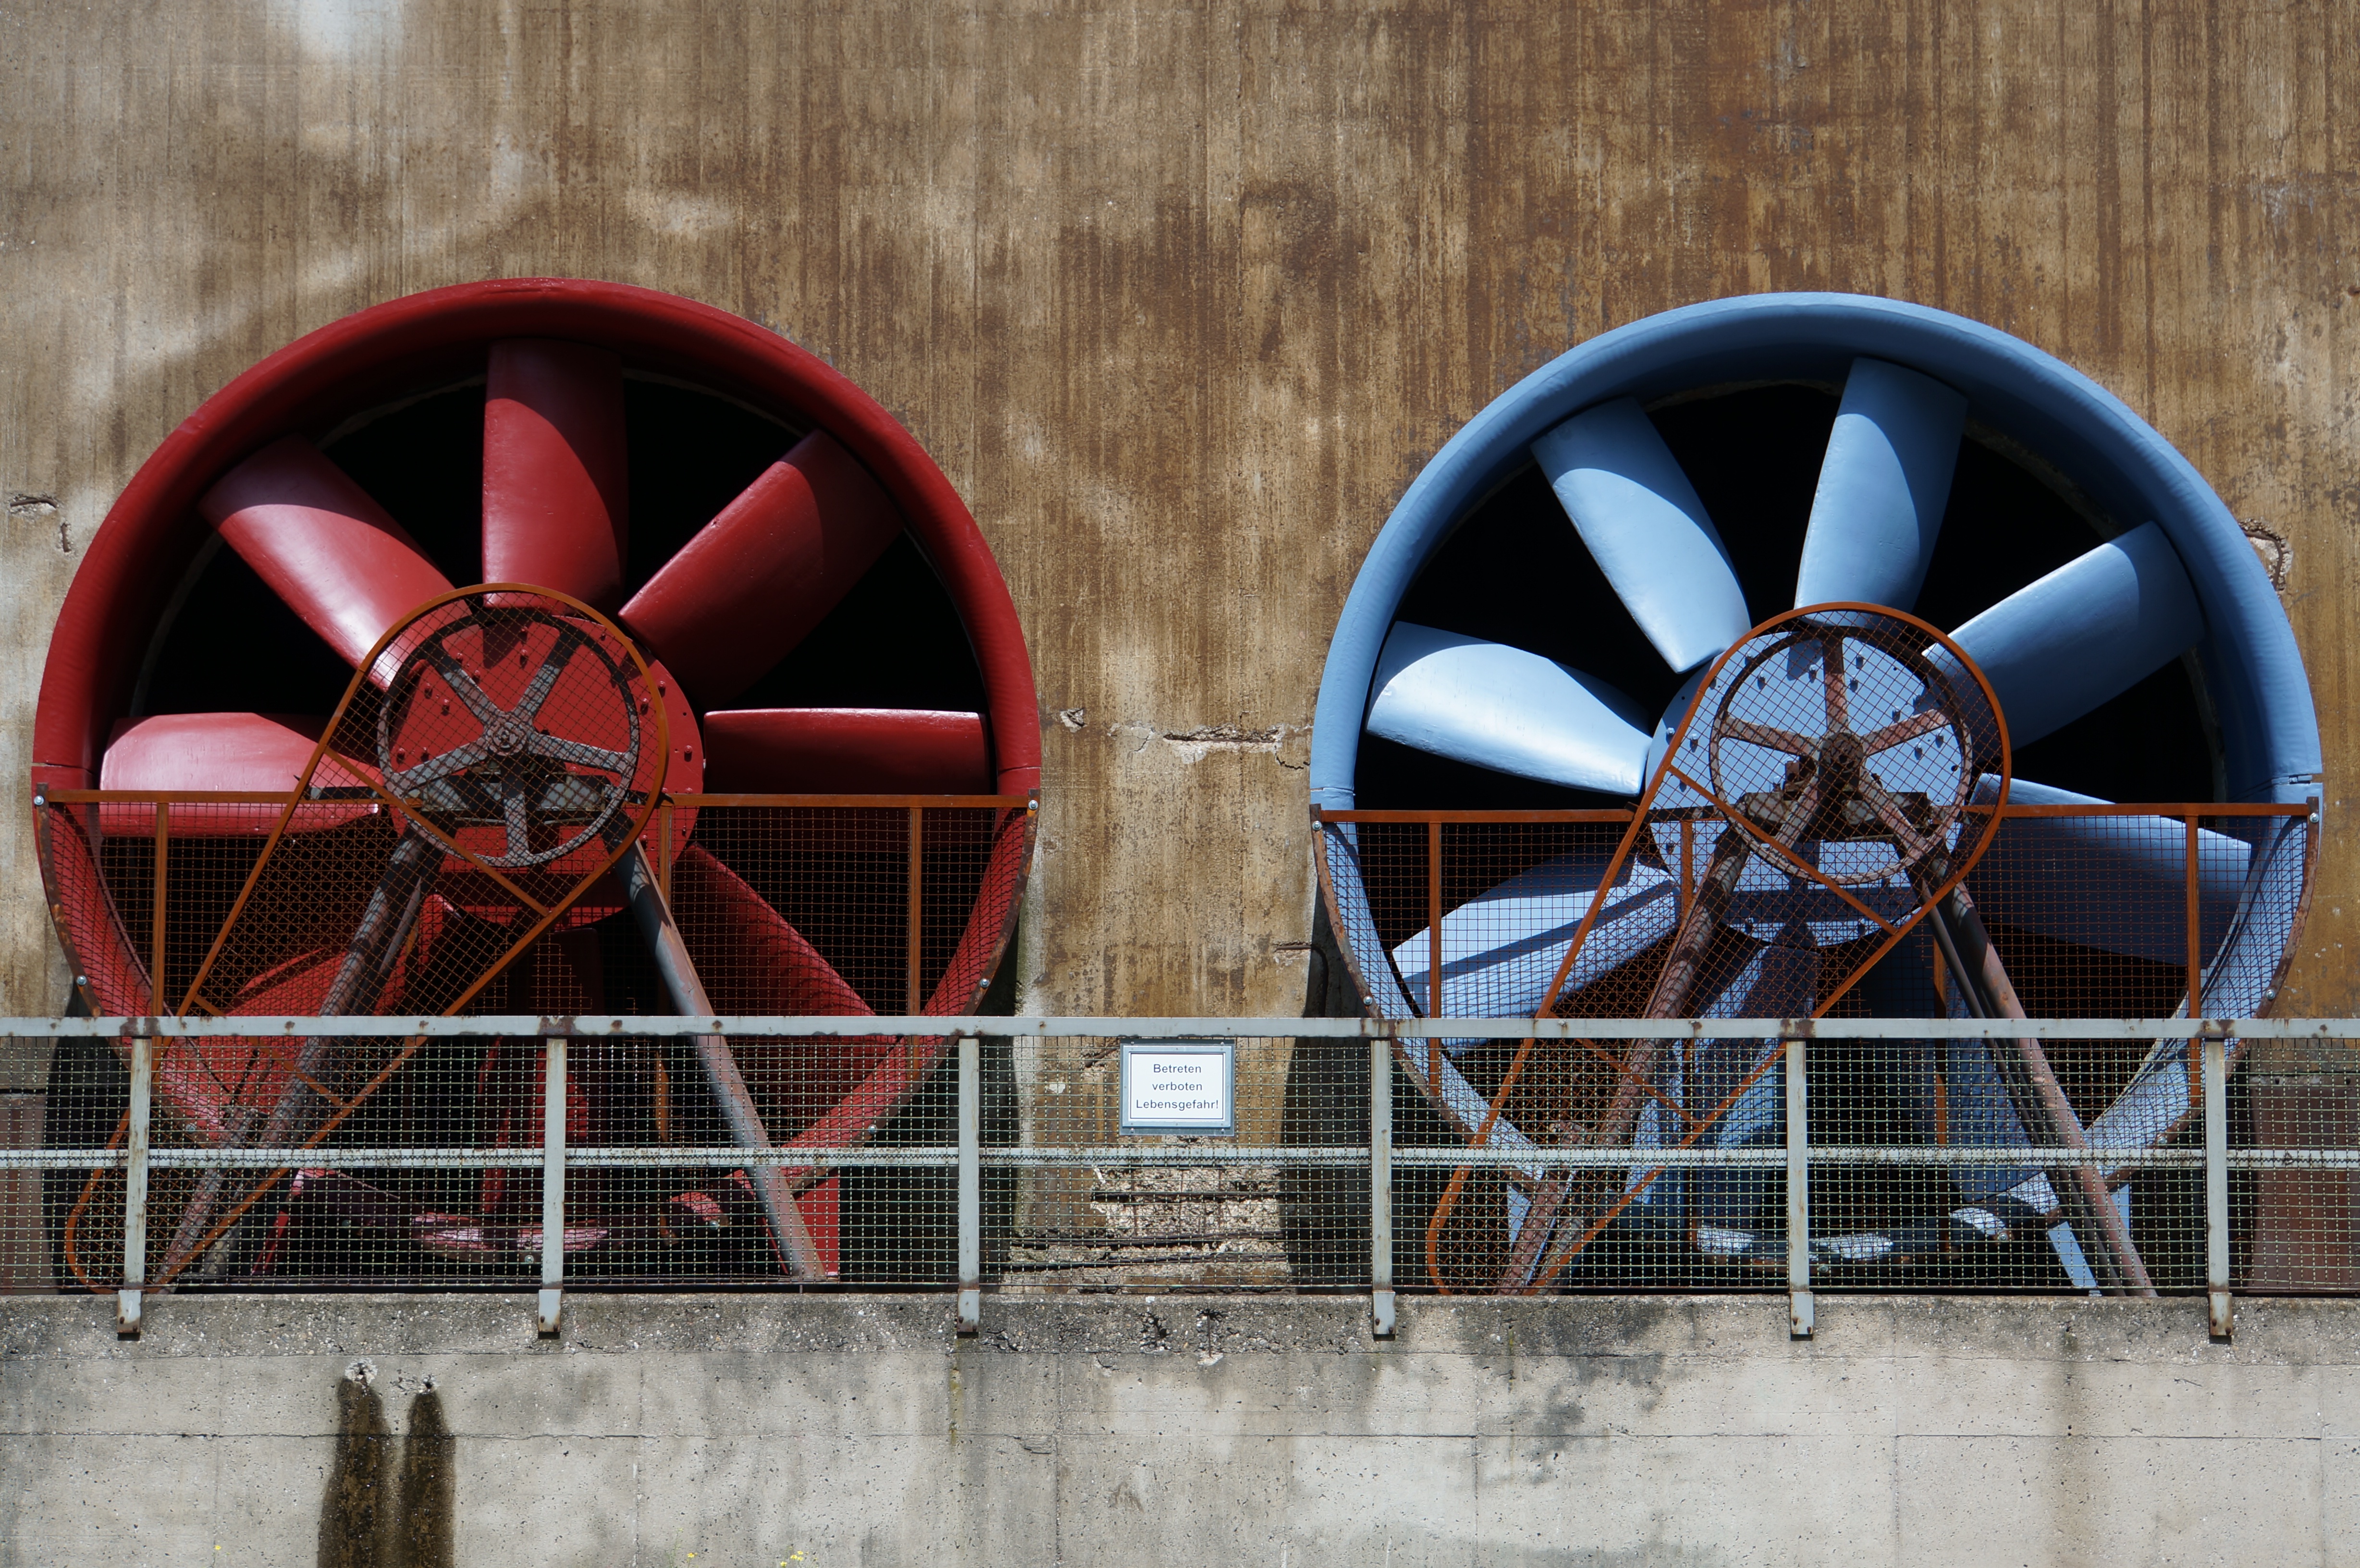
wheel, steel, metal, machine, industry, ventilation, industrial plant, industrial park, aircraft engine